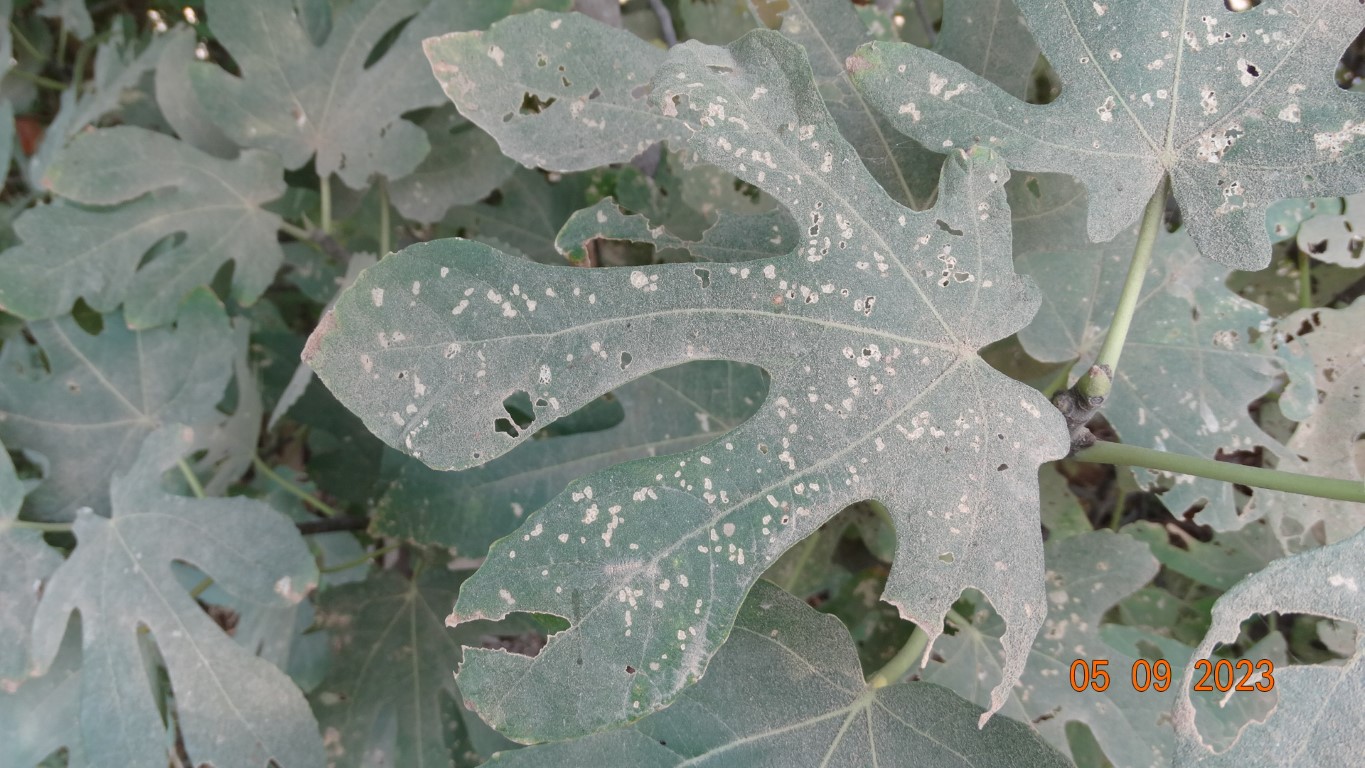
Label: infected